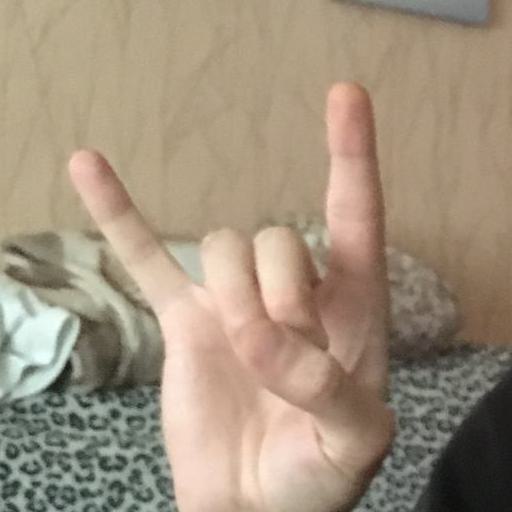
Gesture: rock